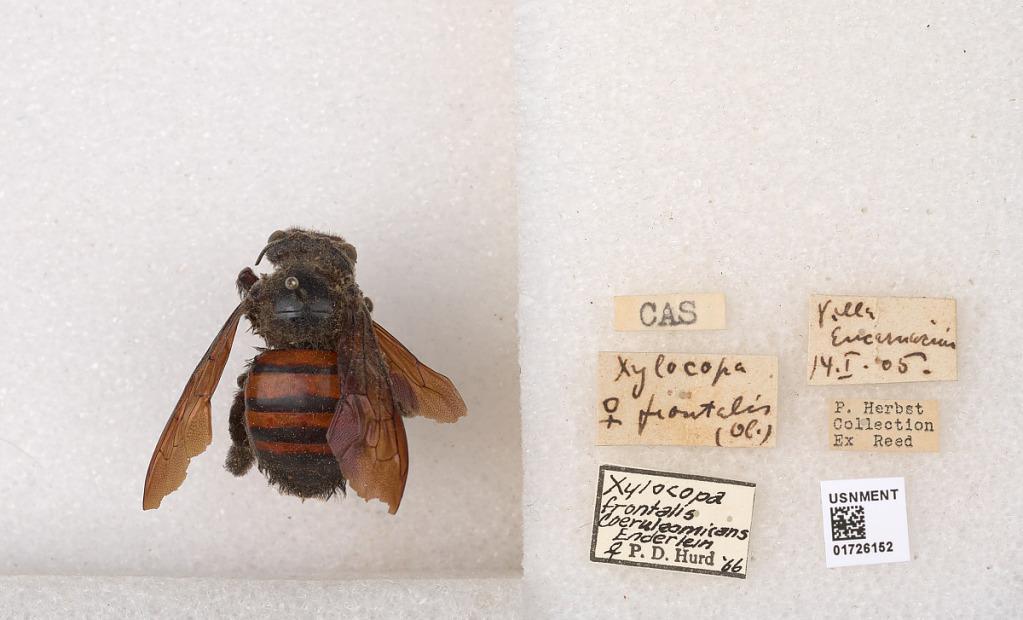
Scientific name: Xylocopa (Neoxylocopa) frontalis (Olivier)
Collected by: P. Herbst
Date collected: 1905-1-14
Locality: Villa Encarnacion
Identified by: Hurd, P. D.